Welrod

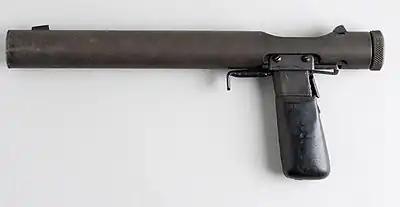
Welrod Mk IIA

The Welrod takes the form of a cylinder, about long. The rear section of the cylinder contains the bolt, the middle section, the vented (16–20 ports) barrel and expansion chamber for the barrel and the front section, the baffles and (rubber) wipes of the silencer. There is a knurled knob at the rear that serves as the bolt handle, which unlocks when rotated 90 degrees. The magazine doubles as the grip and can be removed for ease of hiding. The exclusion of a pistol grip was apparently done to help conceal the weapon's purpose and in some groups it was called a "bicycle pump" due to its innocuous look with the magazine/grip removed.